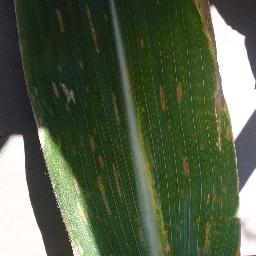
Label: Corn_(Maize)___Gray_Leaf_Spot_(Cercospora)